Dwayne Evans (basketball)

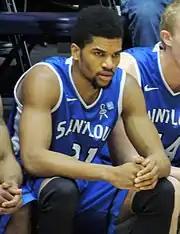
Evans at Saint Louis University in 2013

Evans came to SLU to play for coach Rick Majerus from Neuqua Valley High School in the Chicago suburb of Naperville, Illinois and was an immediate impact player for the Billikens, averaging 8.5 points and 6.5 rebounds per game as a freshman and making the Atlantic 10 Conference All-Rookie team. As a sophomore, Evans made the leap to being a top player in the conference. He then became a first-team All-Atlantic 10 player in both his junior and senior seasons. In addition to conference honors, Evans was named a finalist for the Senior CLASS Award. As a senior, he averaged 14.0 points and 6.5 rebounds per game.